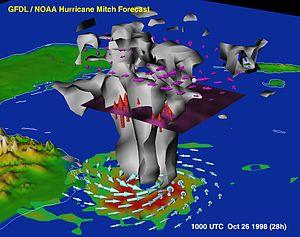
L'ouragan Mitch fut le deuxième plus meurtrier et l'un des plus puissants ouragans enregistrés dans le bassin Atlantique, avec des vents atteignant 290 km/h. Mitch était le treizième cyclone tropical, le neuvième ouragan, et le troisième ouragan majeur de la saison cyclonique 1998. À l'époque, Mitch était l'ouragan du bassin Atlantique le plus fort jamais observé au mois d'octobre, depuis dépassé par l'ouragan Wilma durant la saison cyclonique 2005. Il fut alors aussi classé comme le quatrième ouragan atlantique le plus intense depuis que sont enregistrées des données météorologiques, bien qu'il soit passé à la septième place depuis.